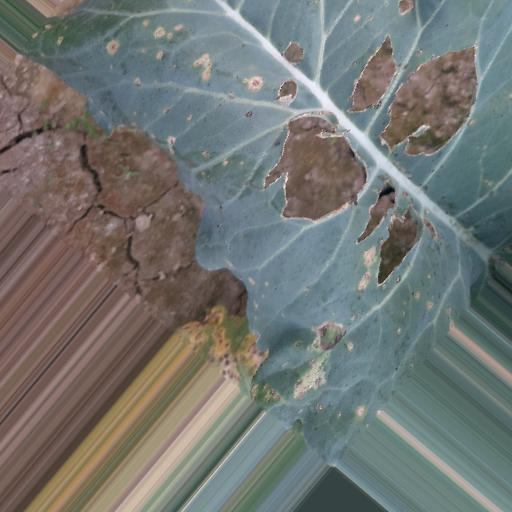
Label: Black Rot